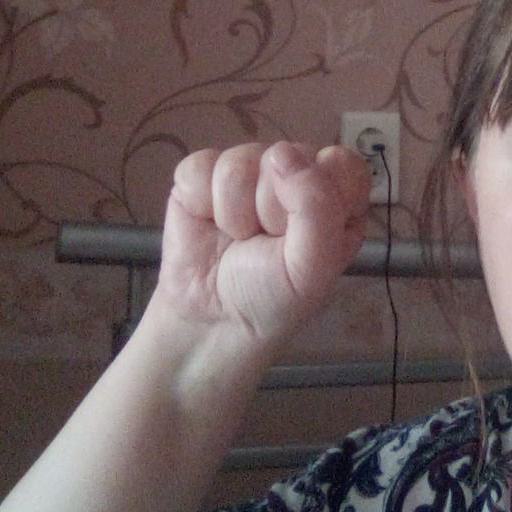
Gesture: fist